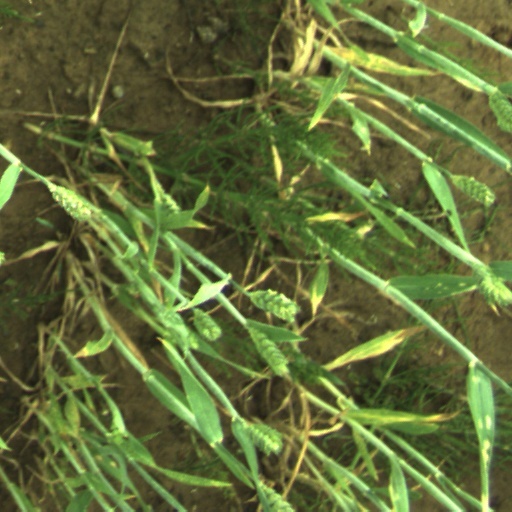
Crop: wheat